Pag cheese

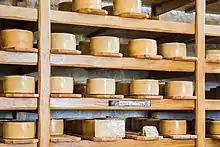
Pag cheese

Pag cheese is aged five to eighteen months, depending on the desired end product. Cheeses that have been aged over 10 years can also be found. The aging process and flavor is affected by seasonal changes in temperature and humidity. Younger cheeses tend to be creamy, with a fresher aroma and a yellow color. Older cheeses are darker, harder, with a grainy texture, and a more mature flavor.